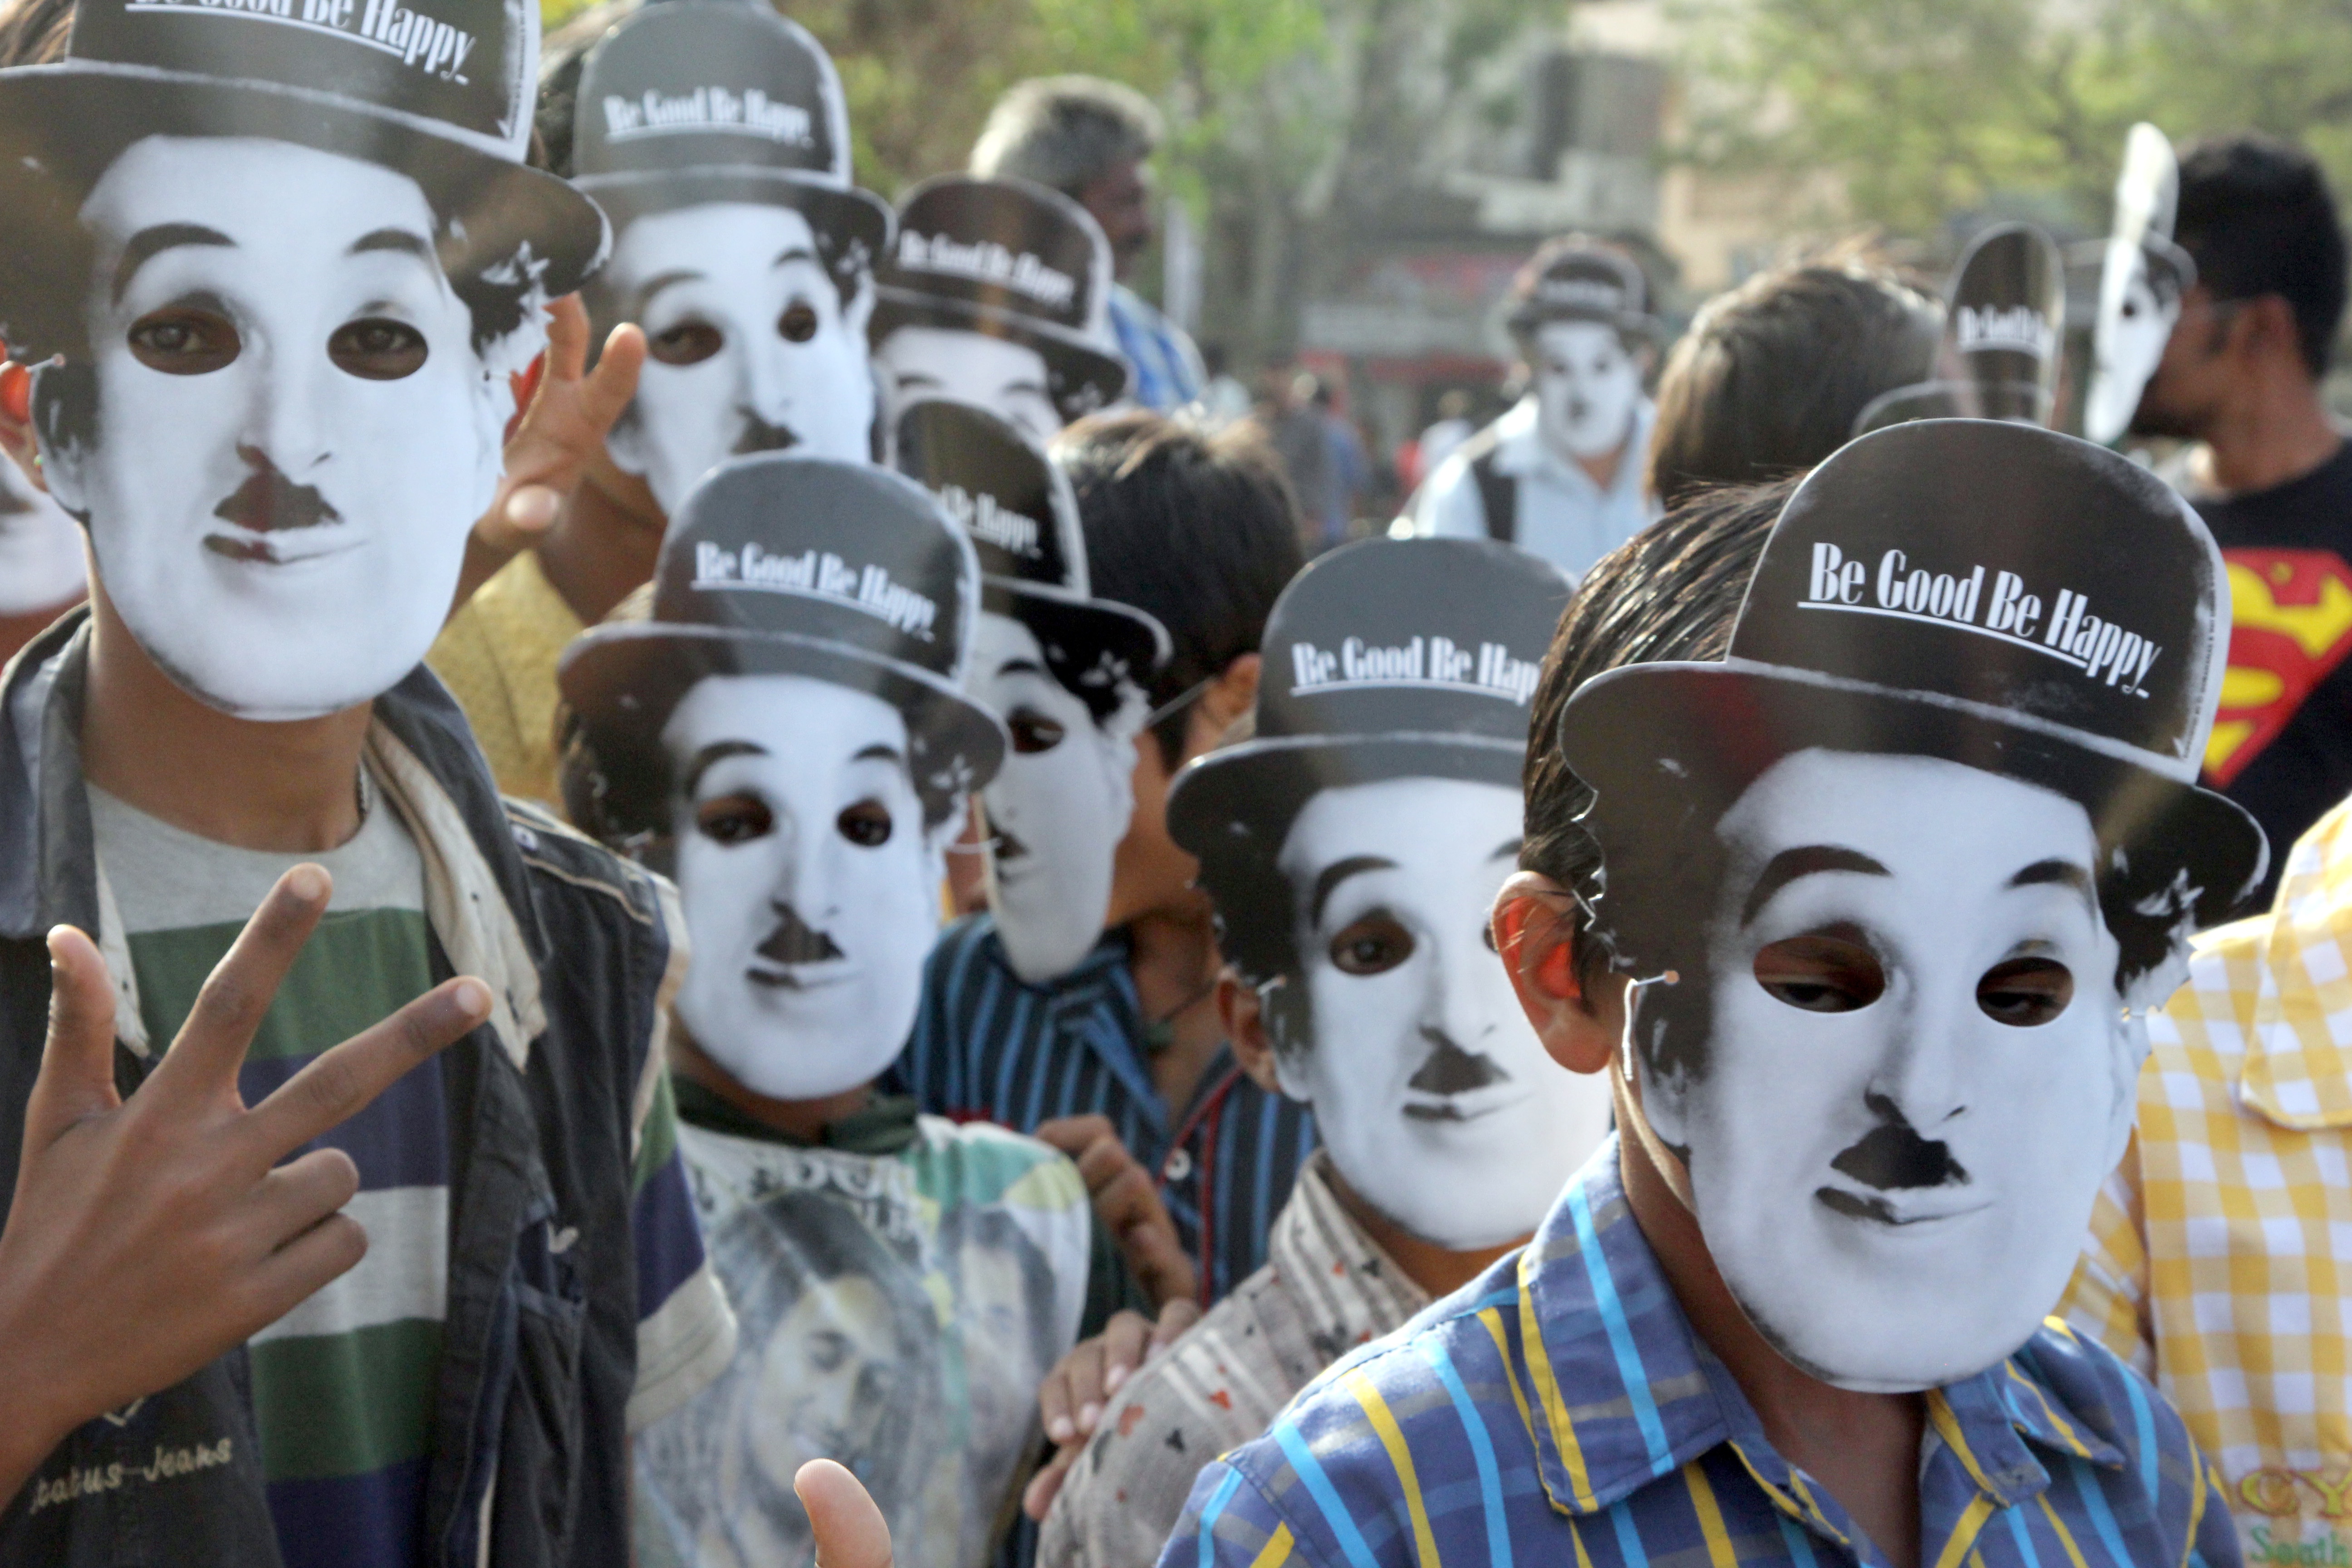
people, crowd, festival